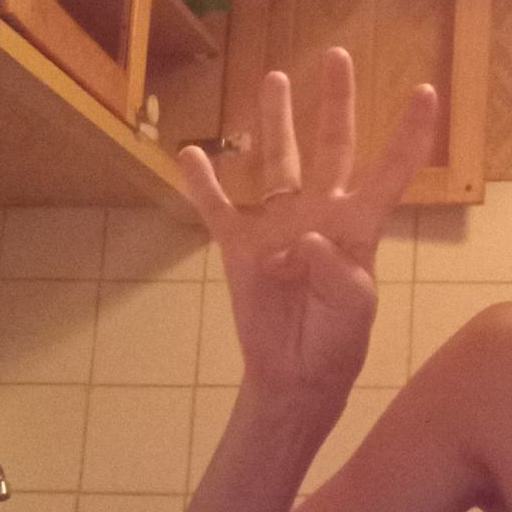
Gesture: four